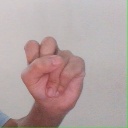
अक्षर: स